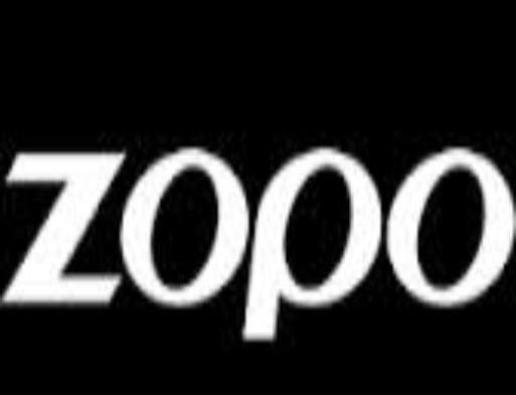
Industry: Electronic